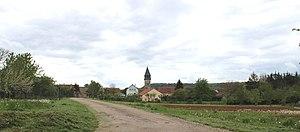
Panorama du village
Prez-sous-Lafauche est une commune française située dans le département de la Haute-Marne, en région Grand Est.